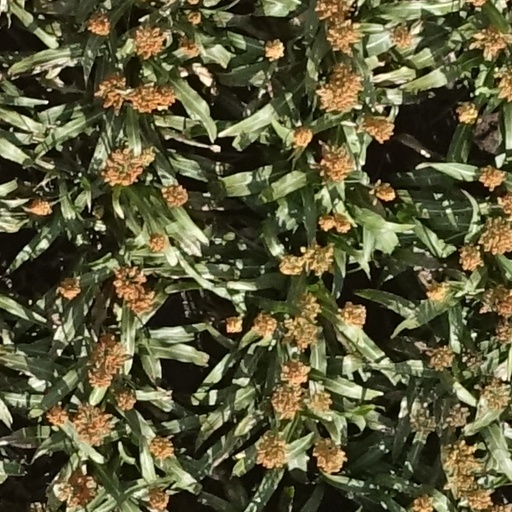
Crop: sorghum